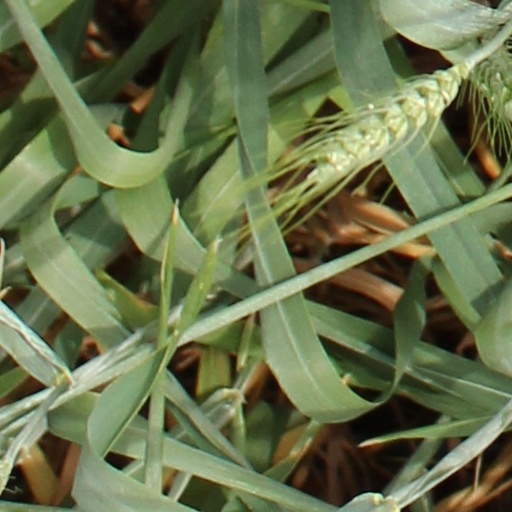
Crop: wheat